Aggregat

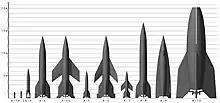
Aggregat rockets compared

The A1 was the first rocket design in the "Aggregat" series. It was designed in 1933 by Wernher von Braun at the German Army research program at Kummersdorf headed by Colonel Dr Walter Dornberger. The A1 was the grandfather of most modern rockets. The rocket was long, in diameter, and had a takeoff weight of . The engine, designed by Arthur Rudolph, used a pressure-fed rocket propellant system burning ethanol and liquid oxygen, and produced 2.9 kN (660 lbf) of thrust for 16 seconds. The LOX tank was located within the fuel tank and insulated with a fiberglass material. The rocket was stabilized by a 3 axes gyroscope system in the nose, supplied by Kreiselgeräte GmbH. The rocket could not be rotated for stability as with a ballistic shell, as centrifugal force would force the liquid fuel to rise up along the walls of their tanks, which made feeding propellants to the combustion chamber difficult. Although the engine had been successfully test fired, the first flight attempt blew up on the launching pad on 21 December 1933, half a second after ignition. The cause was a buildup up of propellants before ignition of its engine. Since the design was thought to be unstable, no further attempts were made, and efforts moved to the A2 design. The A1 was too nose-heavy, and to compensate, the gyroscope system was moved to the middle of the A2, between the oxygen and ethanol tanks.